Belgium national football team records and statistics

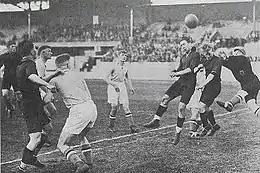
Match phase of Belgium's most productive Olympic game, against Luxembourg in 1928 (5–3)

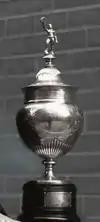
The Coupe Vanden Abeele

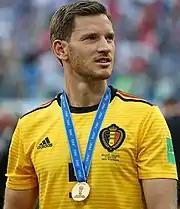
In 2018, the Belgian players won bronze at the World Cup "(pictured: Jan Vertonghen)".

Belgium's history in the FIFA World Rankings. The table shows the position that Belgium held in December of each year (and the current position as of 2024), as well as the highest and lowest positions annually.